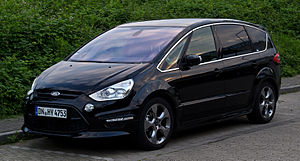
Ford S-MAX / Facelift
Ford S-MAX (2010−)
Ford S-MAX er en personbilsmodel fra bilfabrikanten Ford. Modellen kom på markedet i maj 2006 og skulle lukke hullet mellem Ford C-MAX og den samtidigt introducerede anden generation af Ford Galaxy, og forbinde en MPV's rummelighed med en sedans sportslighed.